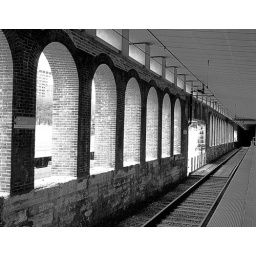
I've been messing with black and white conversions - This with PS elements. St Louis, MO near the Arch (2004)